Heinrich Fehlis

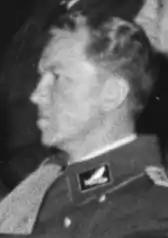
Heinrich Fehlis in 1944.

Following the German surrender on 8 May 1945 and the end of World War II in Europe, Fehlis and other SS officials attempted to escape capture by Milorg. He arranged for Gestapo members to be hidden among ordinary soldiers in the Wehrmacht, personally leading a force of around 75 men disguised in "Gebirgskorps Norwegen" uniforms to a military camp near Porsgrunn. Following a tip-off, the camp fell under suspicion and was surrounded. During negotiations, Fehlis (who impersonated a lieutenant named "Gerstheuer") requested an hour to prepare for surrender. Milorg agreed, but when they finally entered the camp it was in a disorderly condition with many of the Germans in a state of intoxication. Fehlis' body was discovered in one of the camp rooms; he had found the means to first poison, then shoot himself. He was buried in Eidanger.